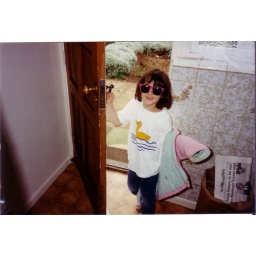
backdoor of thetford england house, or something, in my favorite duck shirt and neon pink glasses